Israel–Russia relations

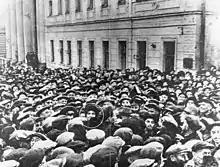
The Israeli ambassador to the Soviet Union, Golda Meir, is surrounded by crowd of 50,000 Jews near Moscow Choral Synagogue on the first day of Rosh Hashanah in 1948.

The State of Israel is represented in the Russian Federation through an embassy in Moscow and a consulate-general in Saint Petersburg. Russia is represented in Israel through an embassy in Tel Aviv and a consulate in Haifa.